António de Oliveira Salazar

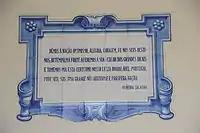
Azulejo with a quote from Salazar, in Esposende

Despite his identification with the Catholic lobby before coming to power and the fact that he supposedly based his political philosophy around a close interpretation of the Catholic social doctrine, he did not implement any direct change to strengthen the presence of Catholicism in Portugal in the initial phase of his rule. He wanted to avoid the divisiveness of the First Republic, and he knew that a significant part of the political elite was still anti-clerical. Church and State remained apart. No attempt was made to establish a theocratic policy. The Church's lost property was never restored.